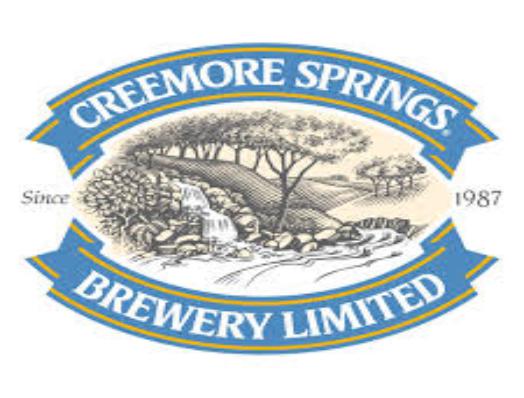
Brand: Creemore
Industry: Food